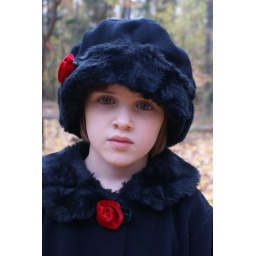
Emy in black hat